Diamond cutting

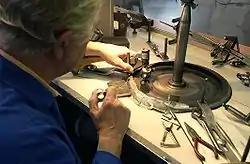
Diamond polisher in Amsterdam. Polishing is carried out by forcing a diamond against a spinning disk with abrasive.

Diamond polishing is the final polishing of the diamond. In a diamond factory, one would find a diamond "crossworker" who first places the main facets on a diamond (blocking the diamond). This is done to ensure maximum weight, clarity and best angles for the specific shape of diamond. After initial crossworking is complete, the diamond is finalized by smoothing the main facets by the crossworker, which is known as polishing the diamond. After the main facets have been polished by the crossworker, the final facets are polished onto the diamond by a "brillianteer". The facets added are the stars, top and bottom halves are also known as upper and lower girdle facets.